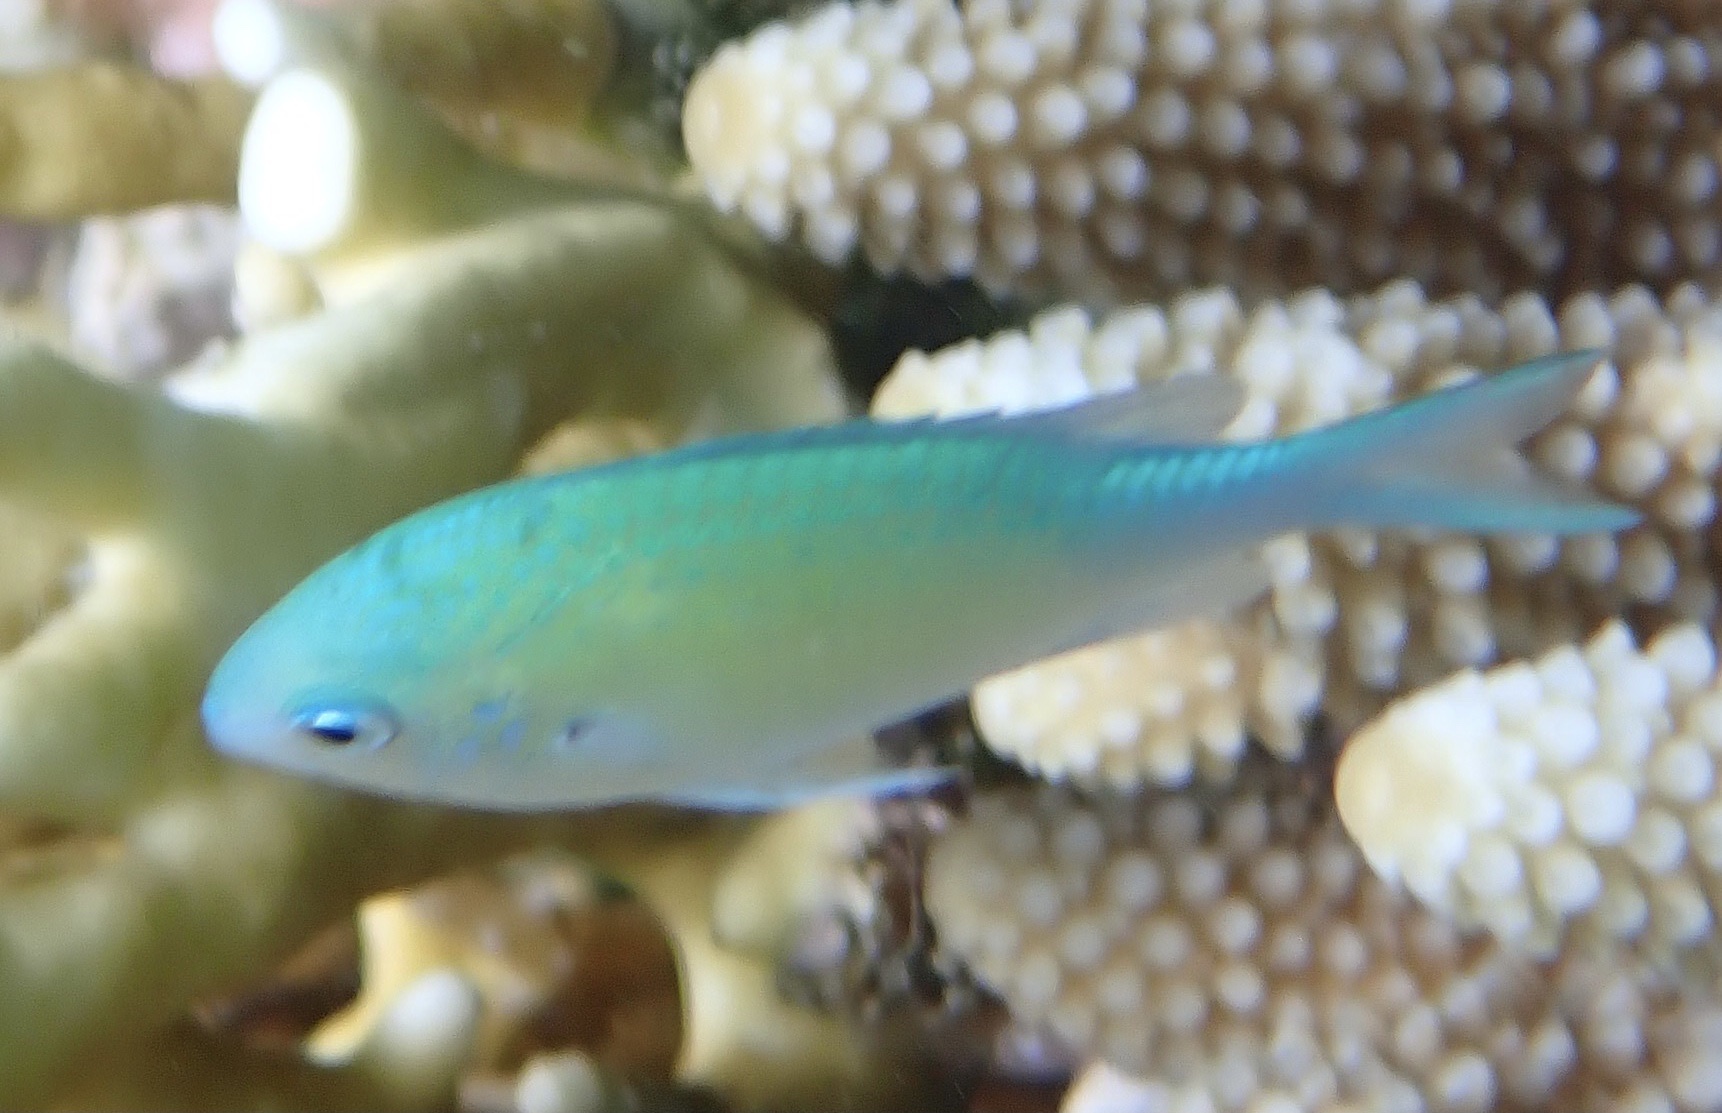
Chromis viridis (Blue-green Chromis)